Fleetwood Mac

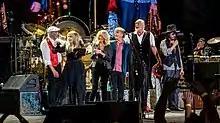
Fleetwood Mac in October 2018

In April 2018, Buckingham departed from the group a second time, having reportedly been dismissed. The reason was said to have been a disagreement about the nature of the tour, and in particular the question of whether newer or less well-known material would be included, as Buckingham wanted. Fleetwood stated on "CBS This Morning" on 25 April 2018 that Buckingham would not sign off on a tour that the group had been planning for a year and a half and they had reached a disagreement. When asked if Buckingham had been fired, he said, "We don't use that word because I think it's ugly." He said Buckingham's work in Fleetwood Mac would continue to be respected.